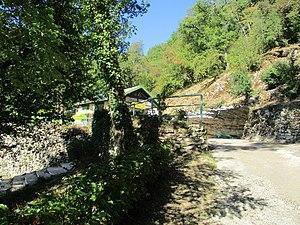
Grottes d'Arcy, Yonne, Bourgogne, France. En haut du chemin sur la droite, l'entrée de la Grande grotte. Le bâtiment d'accueil est sur la gauche (on en voit une partie). L'escalier sur la gauche descend au bâtiment qui abrite la sortie de la visite de la Grande grotte.
La Grande grotte d'Arcy-sur-Cure fait partie du site des grottes d'Arcy-sur-Cure, qui sont situées dans la commune d'Arcy-sur-Cure dans le département de l'Yonne en Bourgogne, France. C'est un site archéologique préhistorique et une grotte ornée d'art pariétal.